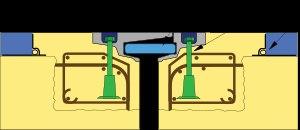
Un joint de chaussée, ou joint de dilatation, est un dispositif permettant d'assurer la continuité de la circulation au droit d'une coupure du tablier d’un pont. Il permet, notamment, à la structure de se dilater en fonction de la température, des effets du trafic et des effets propres à chaque matériau sans subir de gêne lors de ces déplacements.